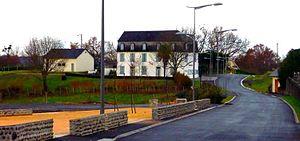
Mairie d'Aubertin